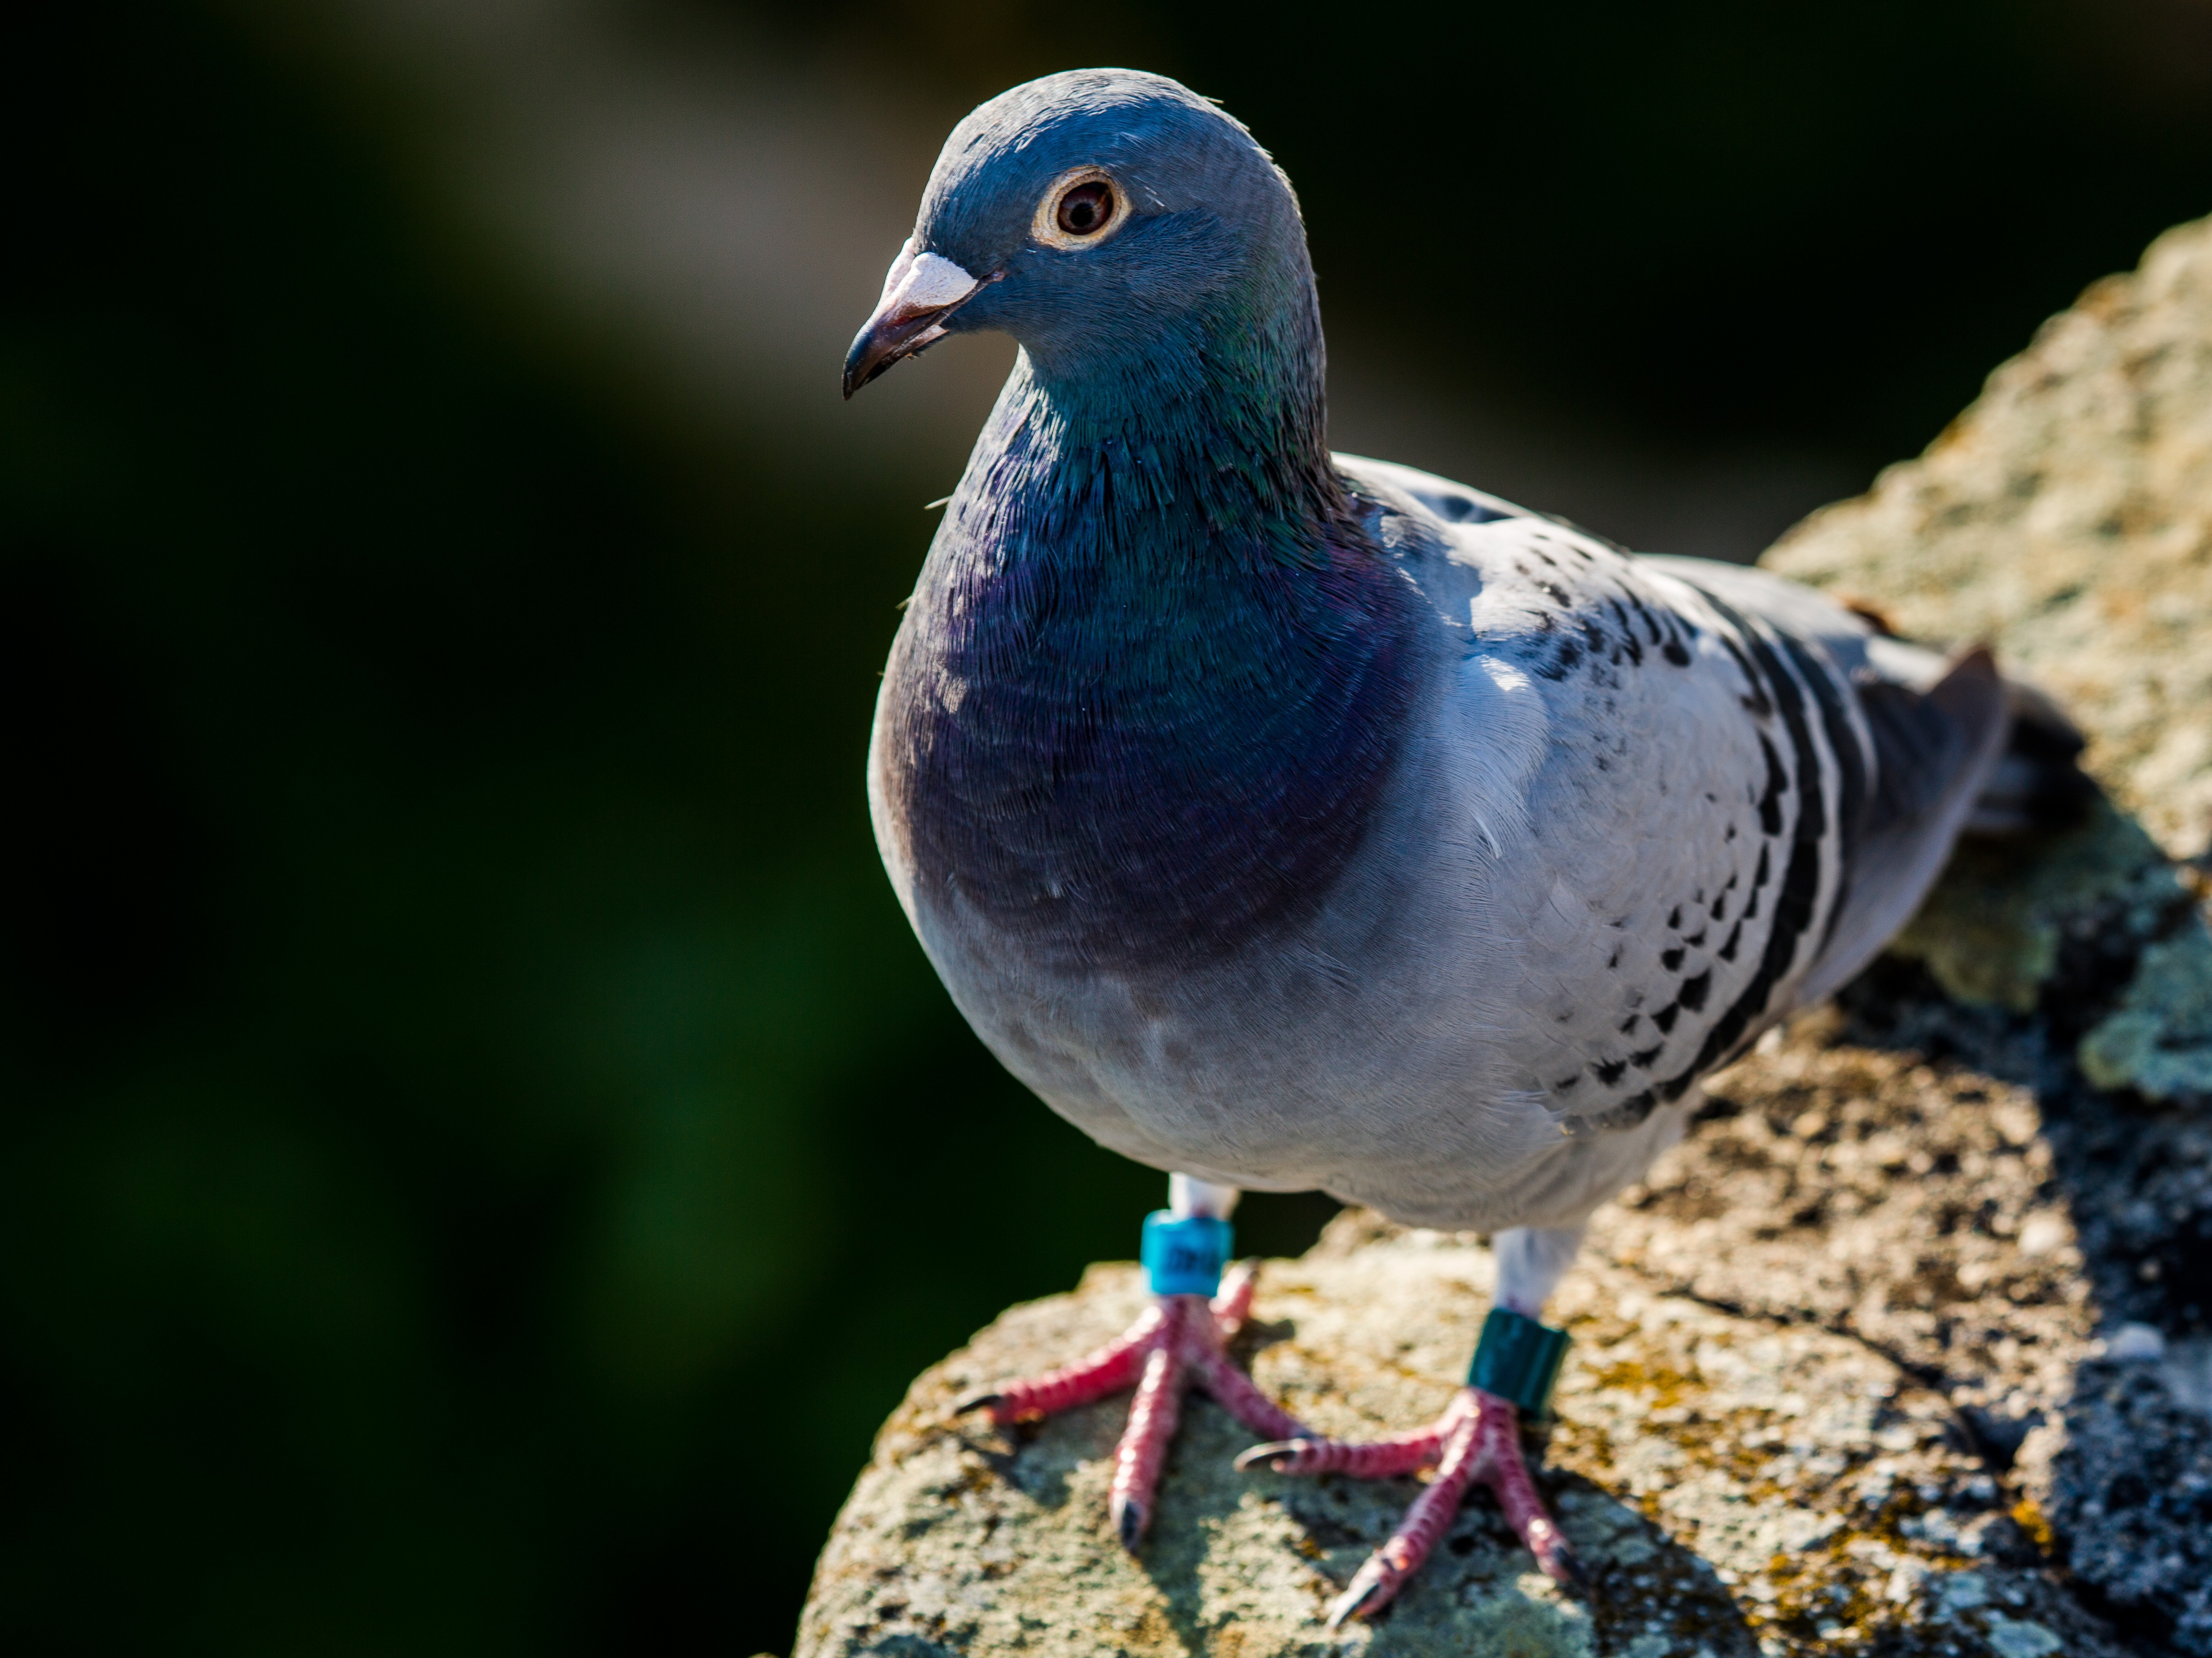
nature, bird, animal, alone, wildlife, beak, gray, fauna, close up, birds, pigeon, vertebrate, doves, urban pigeon, pigeons and doves, stock dove